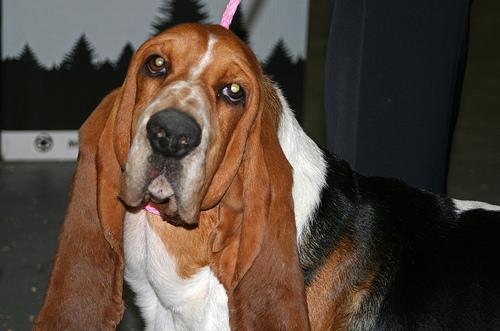
Breed: basset hound